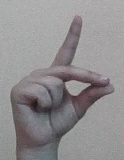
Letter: ta